The Brown Dots

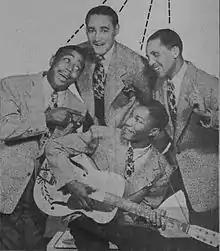
The Brown Dots in a 1945 advertisement

The Brown Dots were an American vocal group initially formed in late 1944, when second tenor Ivory "Deek" Watson (b. 18 July 1909, Mounds, Illinois - d. 4 November 1969, Washington, DC) left the Ink Spots. He immediately put together a competing Ink Spots group consisting of lead tenor Joe King, bass Jimmy Gordon, and an unknown baritone. By late January 1945, a lawsuit brought by the Ink Spots caused Deek Watson to claim that he would form a new group based on a "completely new idea". This new idea was simply to change their name to the Brown Dots and to sound as much like the Ink Spots as possible (although the Brown Dots employed more extensive harmonies). At this time, the unknown baritone left, to be replaced by baritone/guitarist William "Pat" Best.